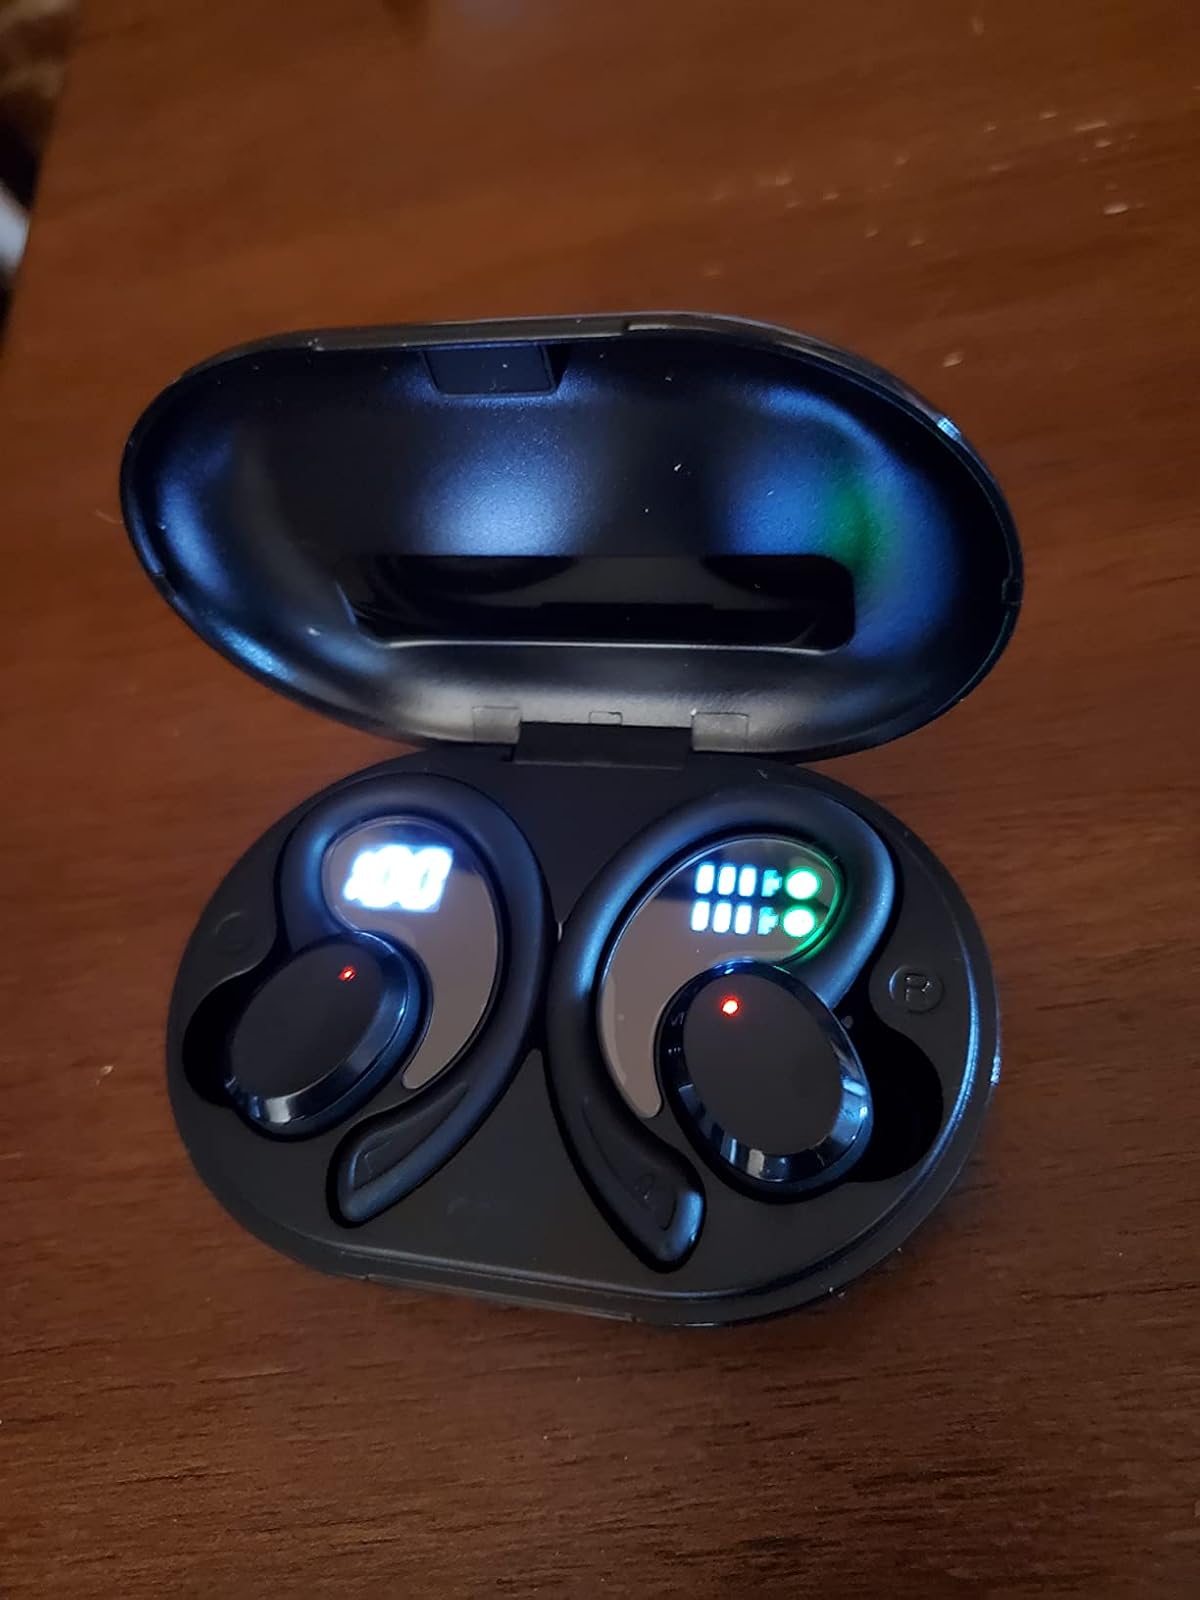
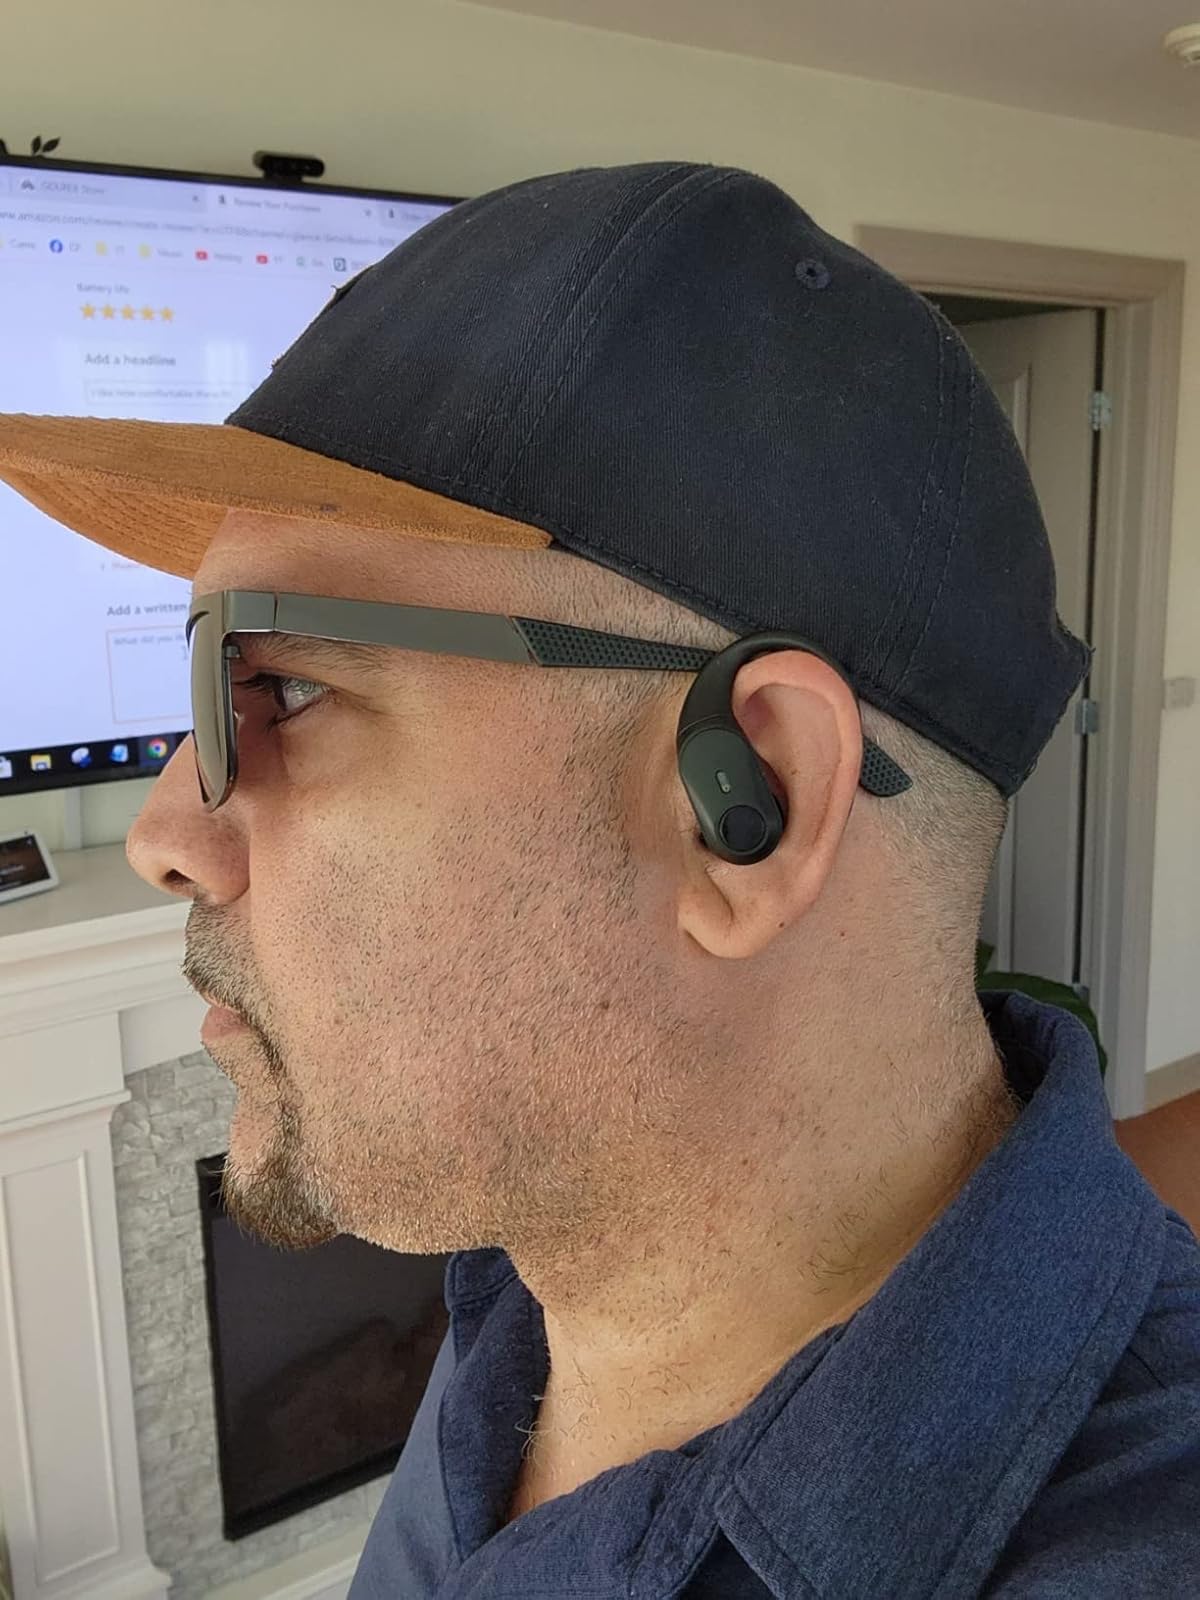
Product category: earbuds
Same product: no